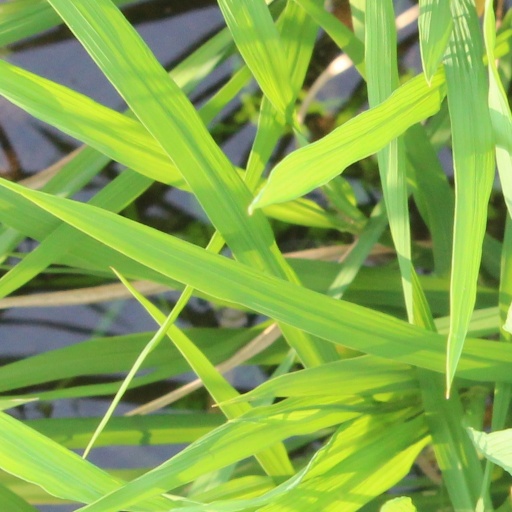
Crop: rice